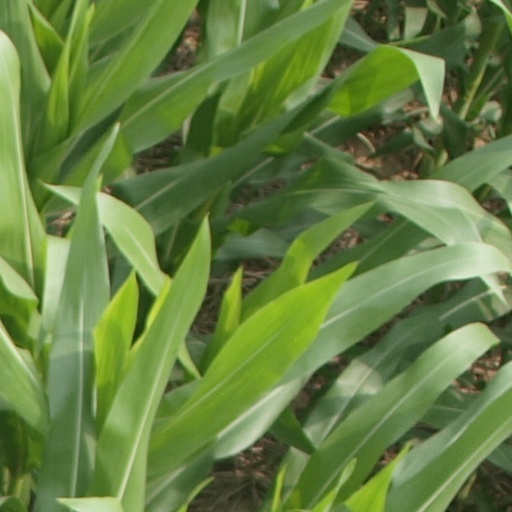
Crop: maize; corn